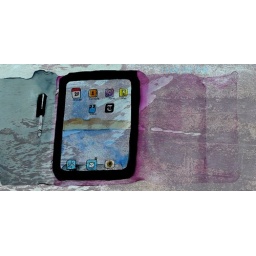
I dreamt I was at the beach and there underneath the water I saw an iPad.